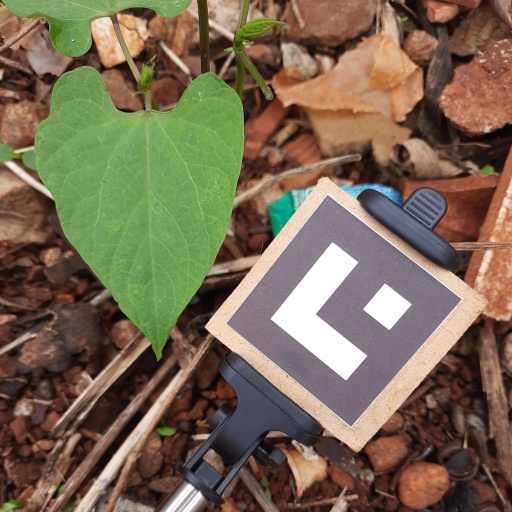
Observations: flat surface, no eating holes, under shade